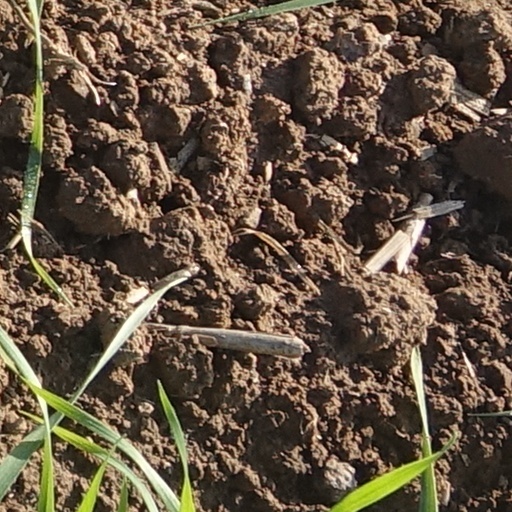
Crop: wheat